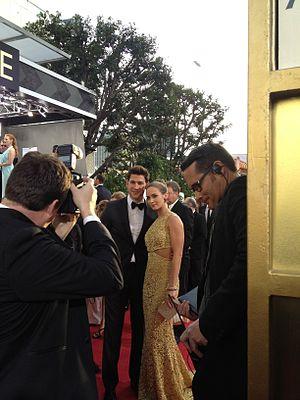
John Krasinski est un acteur, réalisateur, producteur et scénariste américain, né le 20 octobre 1979 à Newton dans le Massachusetts aux États-Unis.